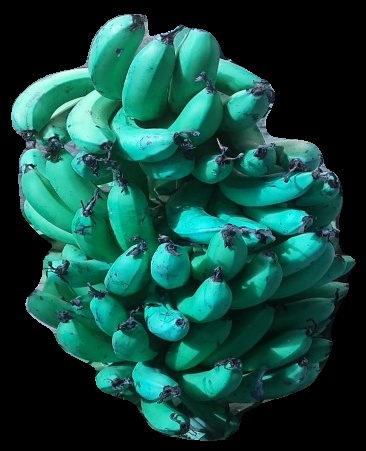
Variety: pachbale
Grade: grade3